Simon Cowell

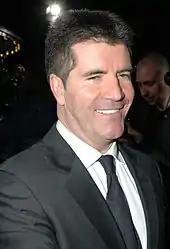
Cowell at the National Television Awards held at the Royal Albert Hall, London in November 2006

On 16 March 2006, "American Inventor" debuted on ABC. Cowell co-produced the show with British entrepreneur Peter Jones, who had devised the concept. Having a similar format to the BBC's "Dragons' Den", a show on which Jones was one of the investors, fledgling entrepreneurs from across the United States competed to see who could come up with the best new product concept. The 2006 winner, Janusz Liberkowski, received $1 million and the opportunity to develop his idea into a business. The show returned in 2007 for a second season.